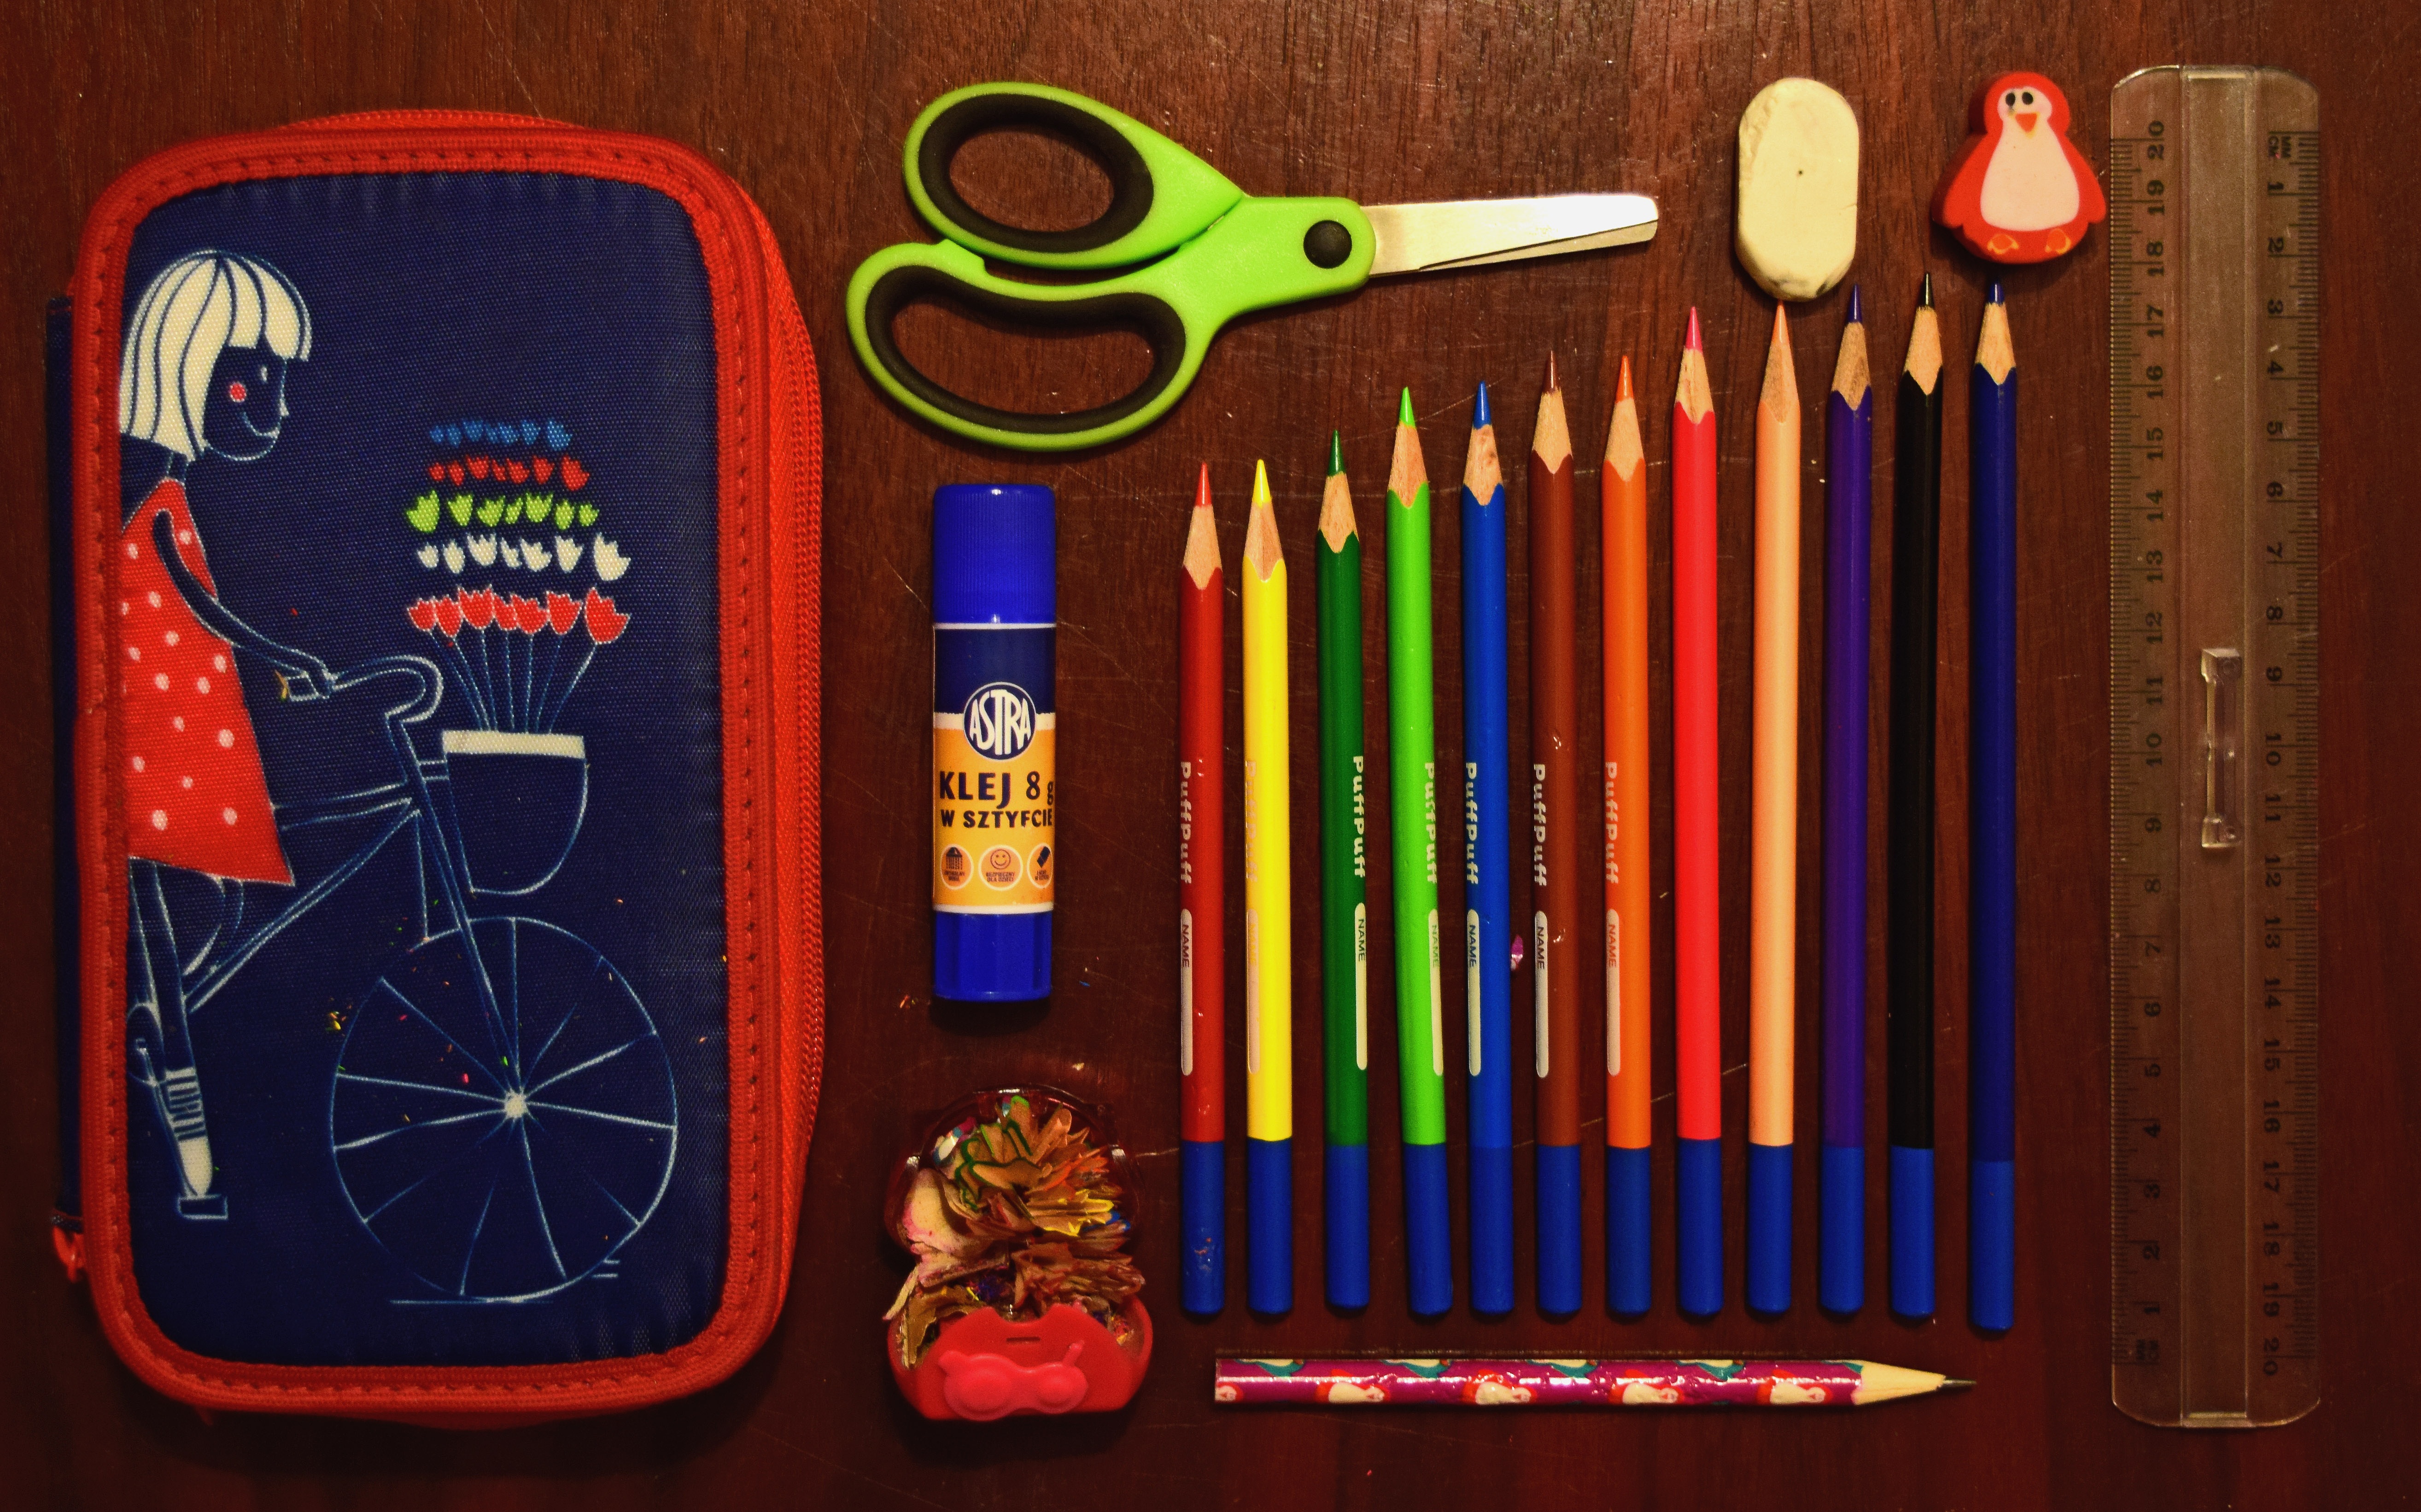
notebook, pencil, pen, color, office, ruler, colorful, paper, note, eraser, crayon, education, product, rainbow, drawing, illustration, school, supplies, scissors, personal, preschool, art supplies, school supplies, glue, pencil case, sissors